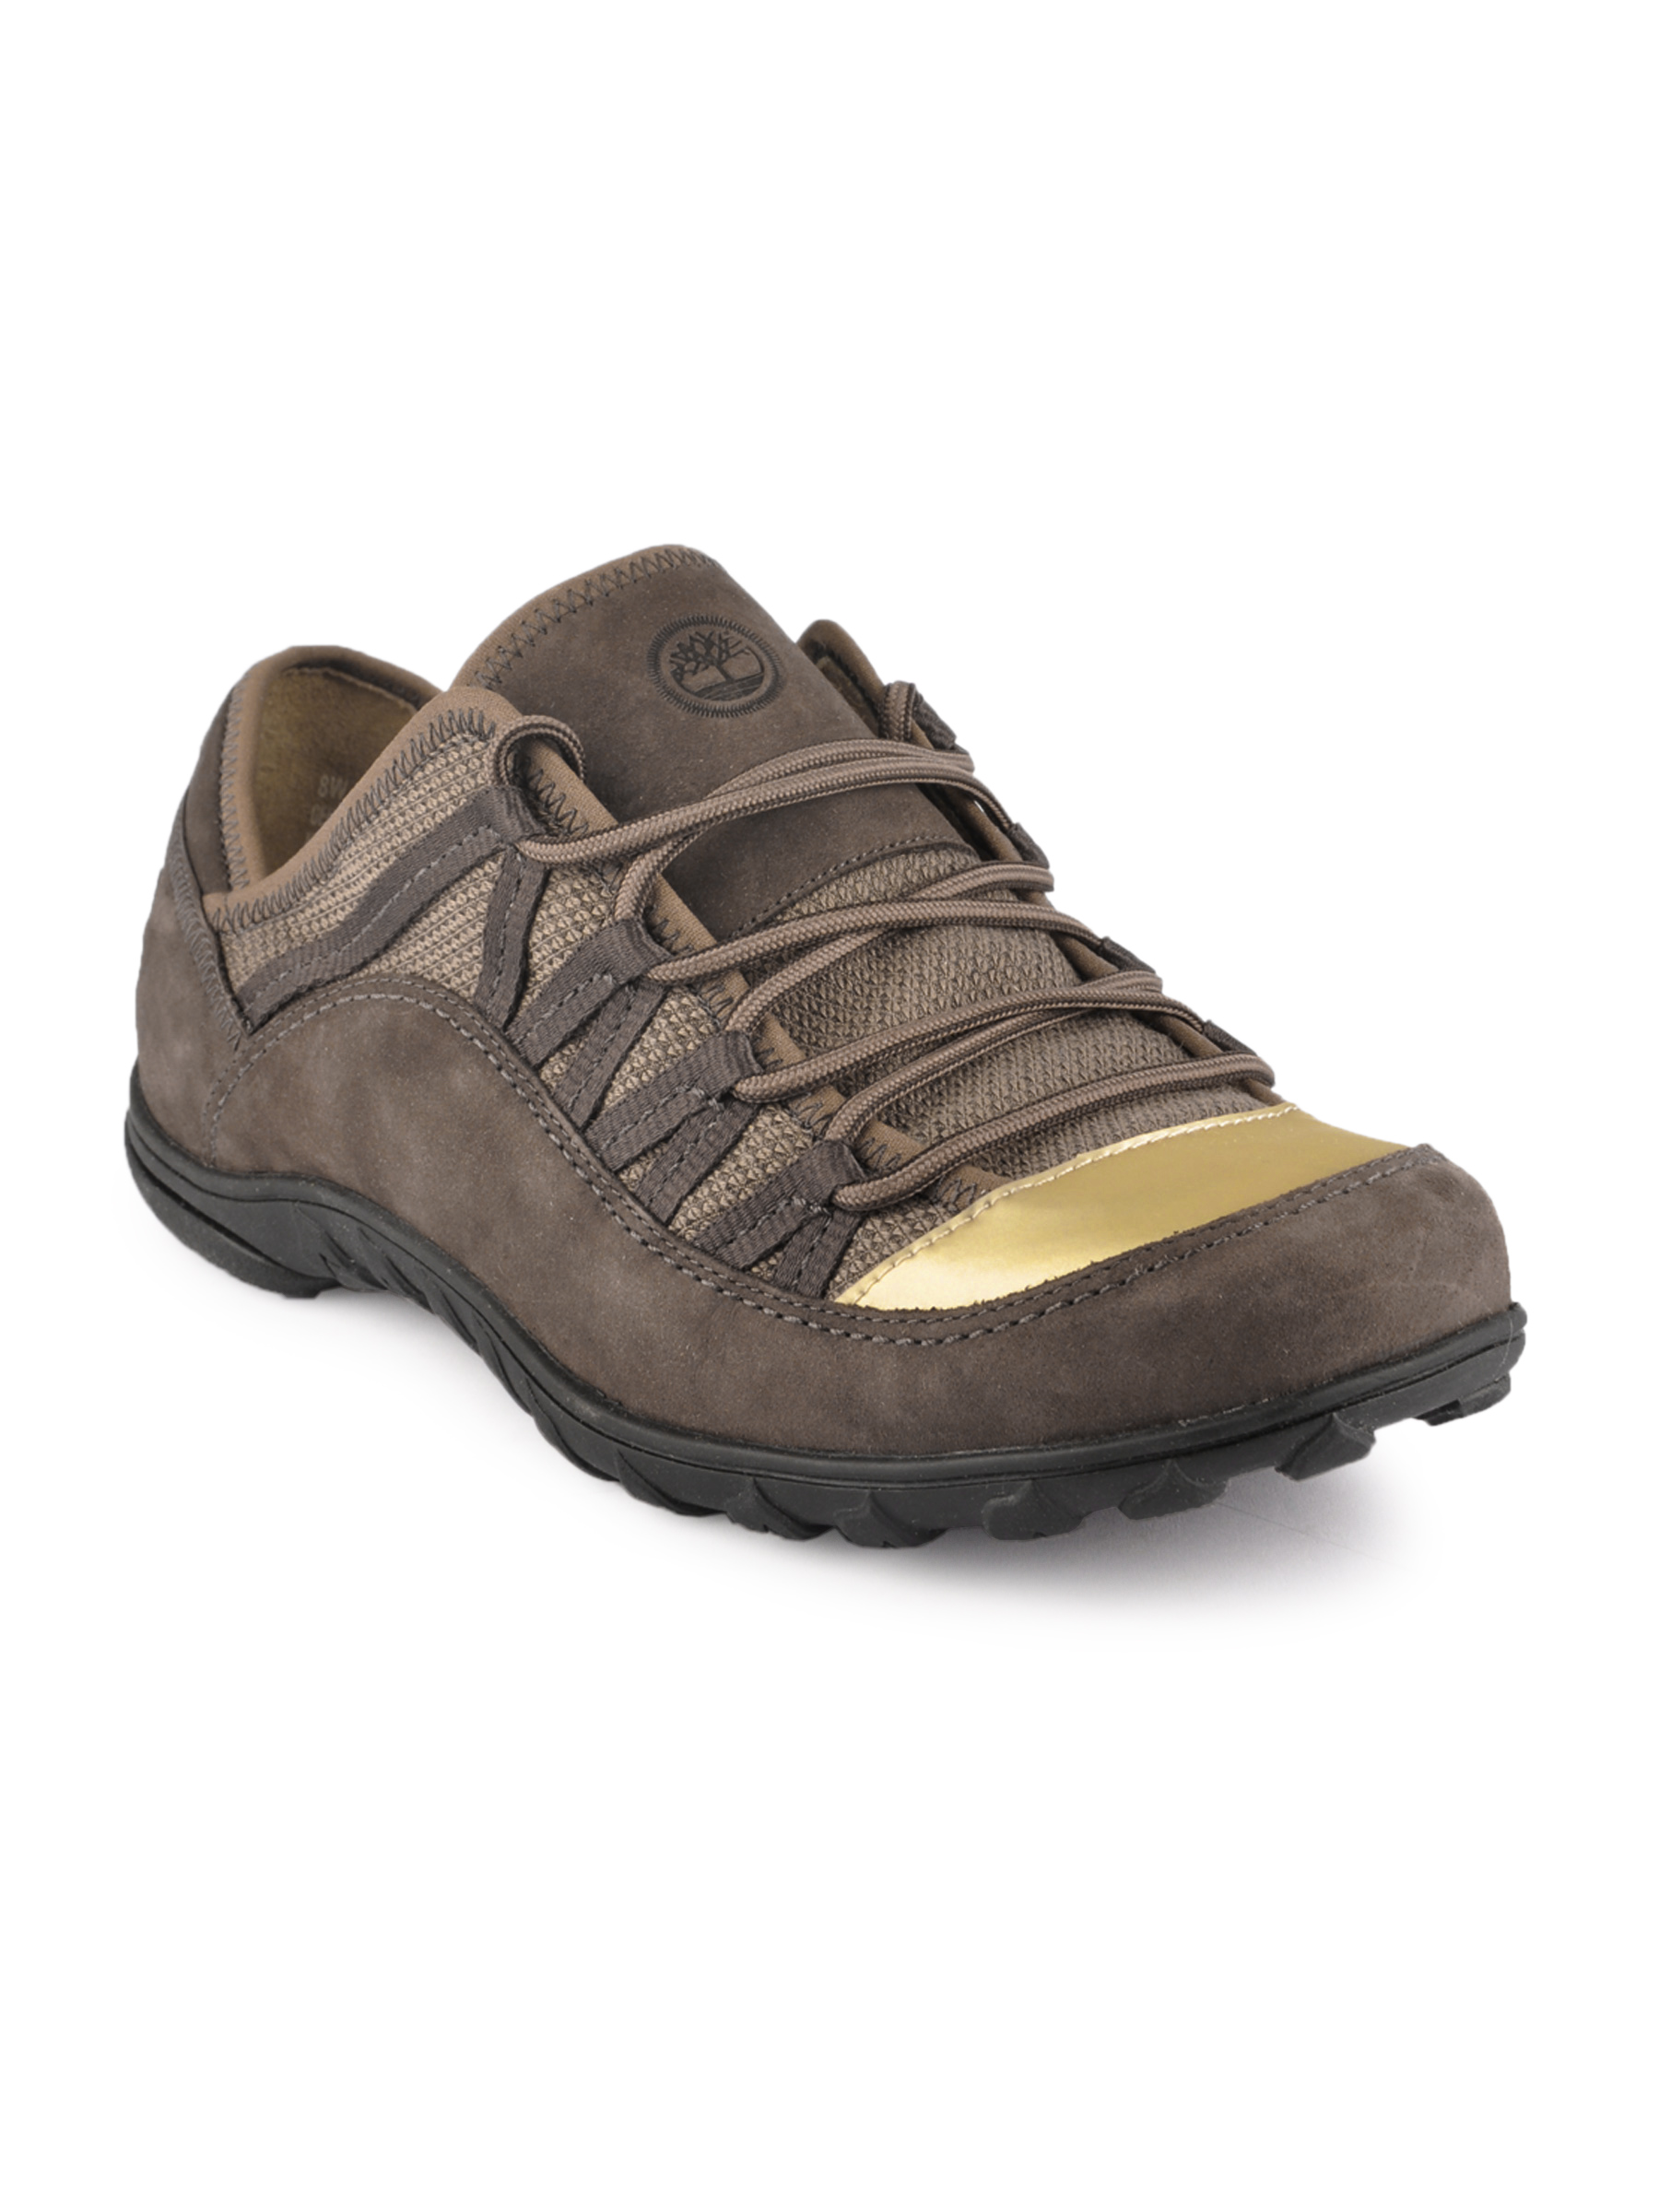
Timberland Women Femmes Brown Casual Shoes
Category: Footwear / Shoes / Casual Shoes
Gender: Women
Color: Brown
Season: Fall 2011
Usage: Casual